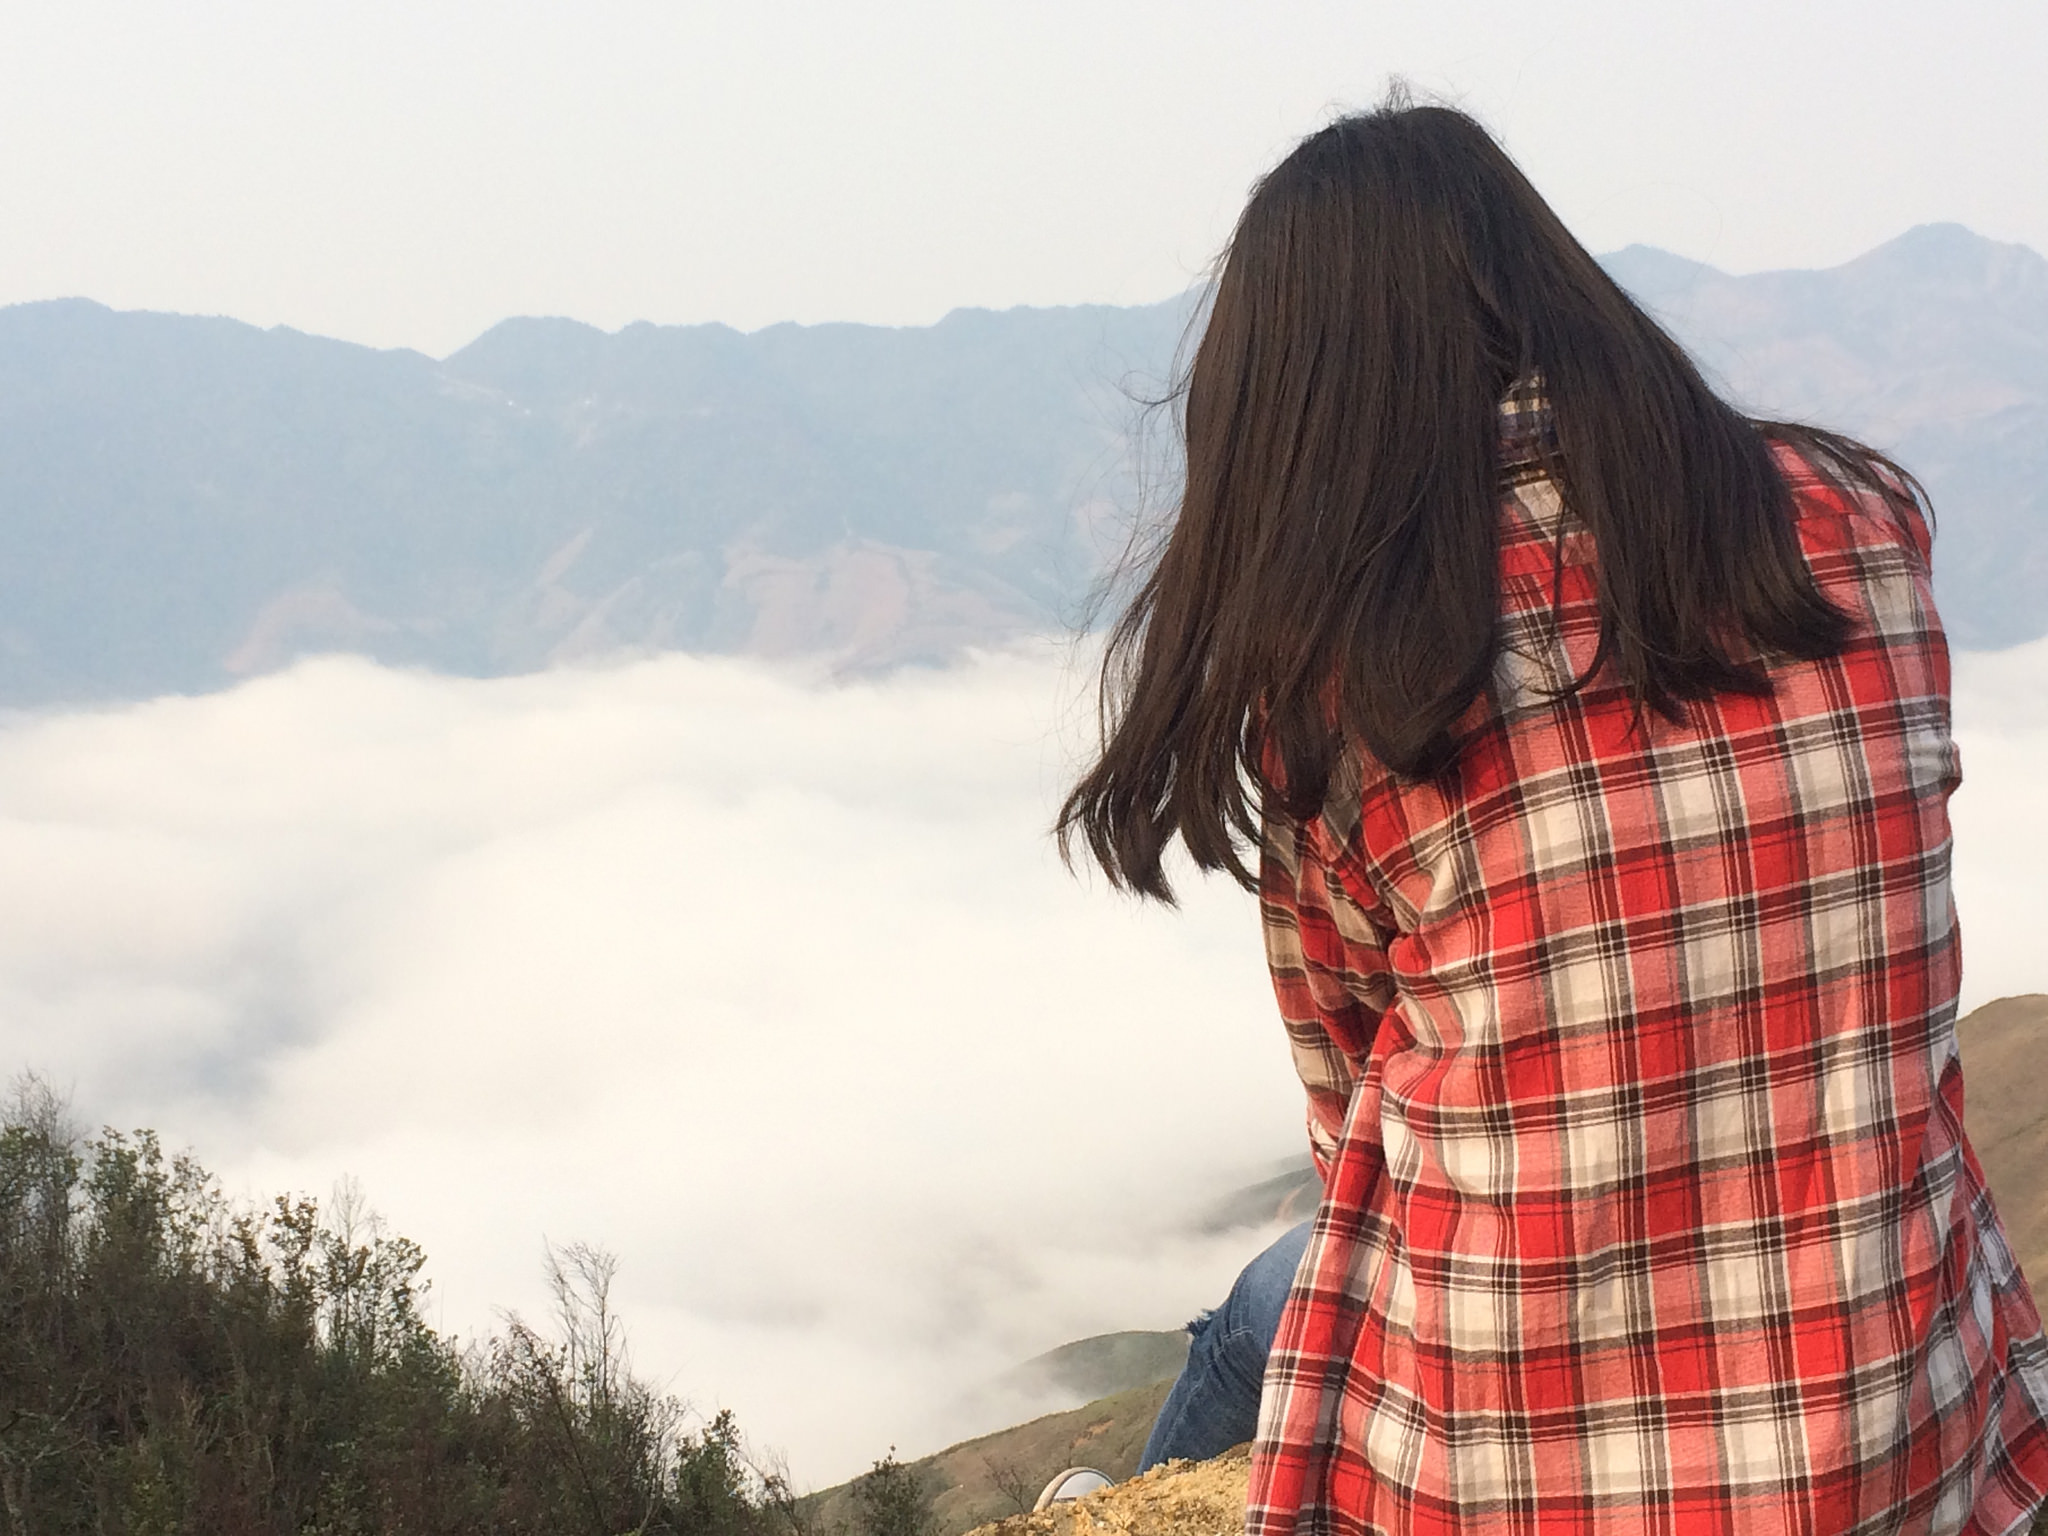
tour, travel, mountainous landforms, mountain, sky, girl, outerwear, tree, hill station, plaid, mountain range, tartan, hill, tourism, pattern, cloud, vacation, landscape